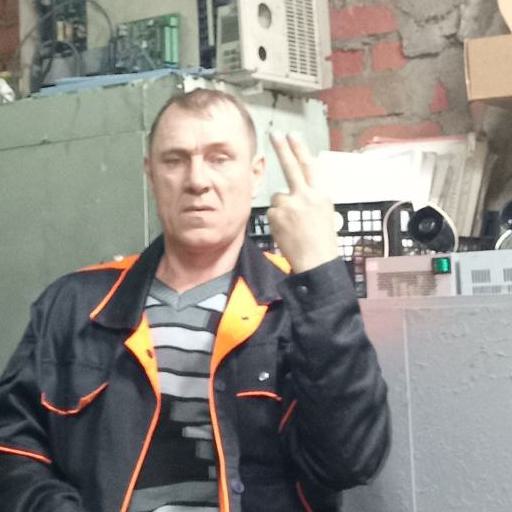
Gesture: two_up_inverted